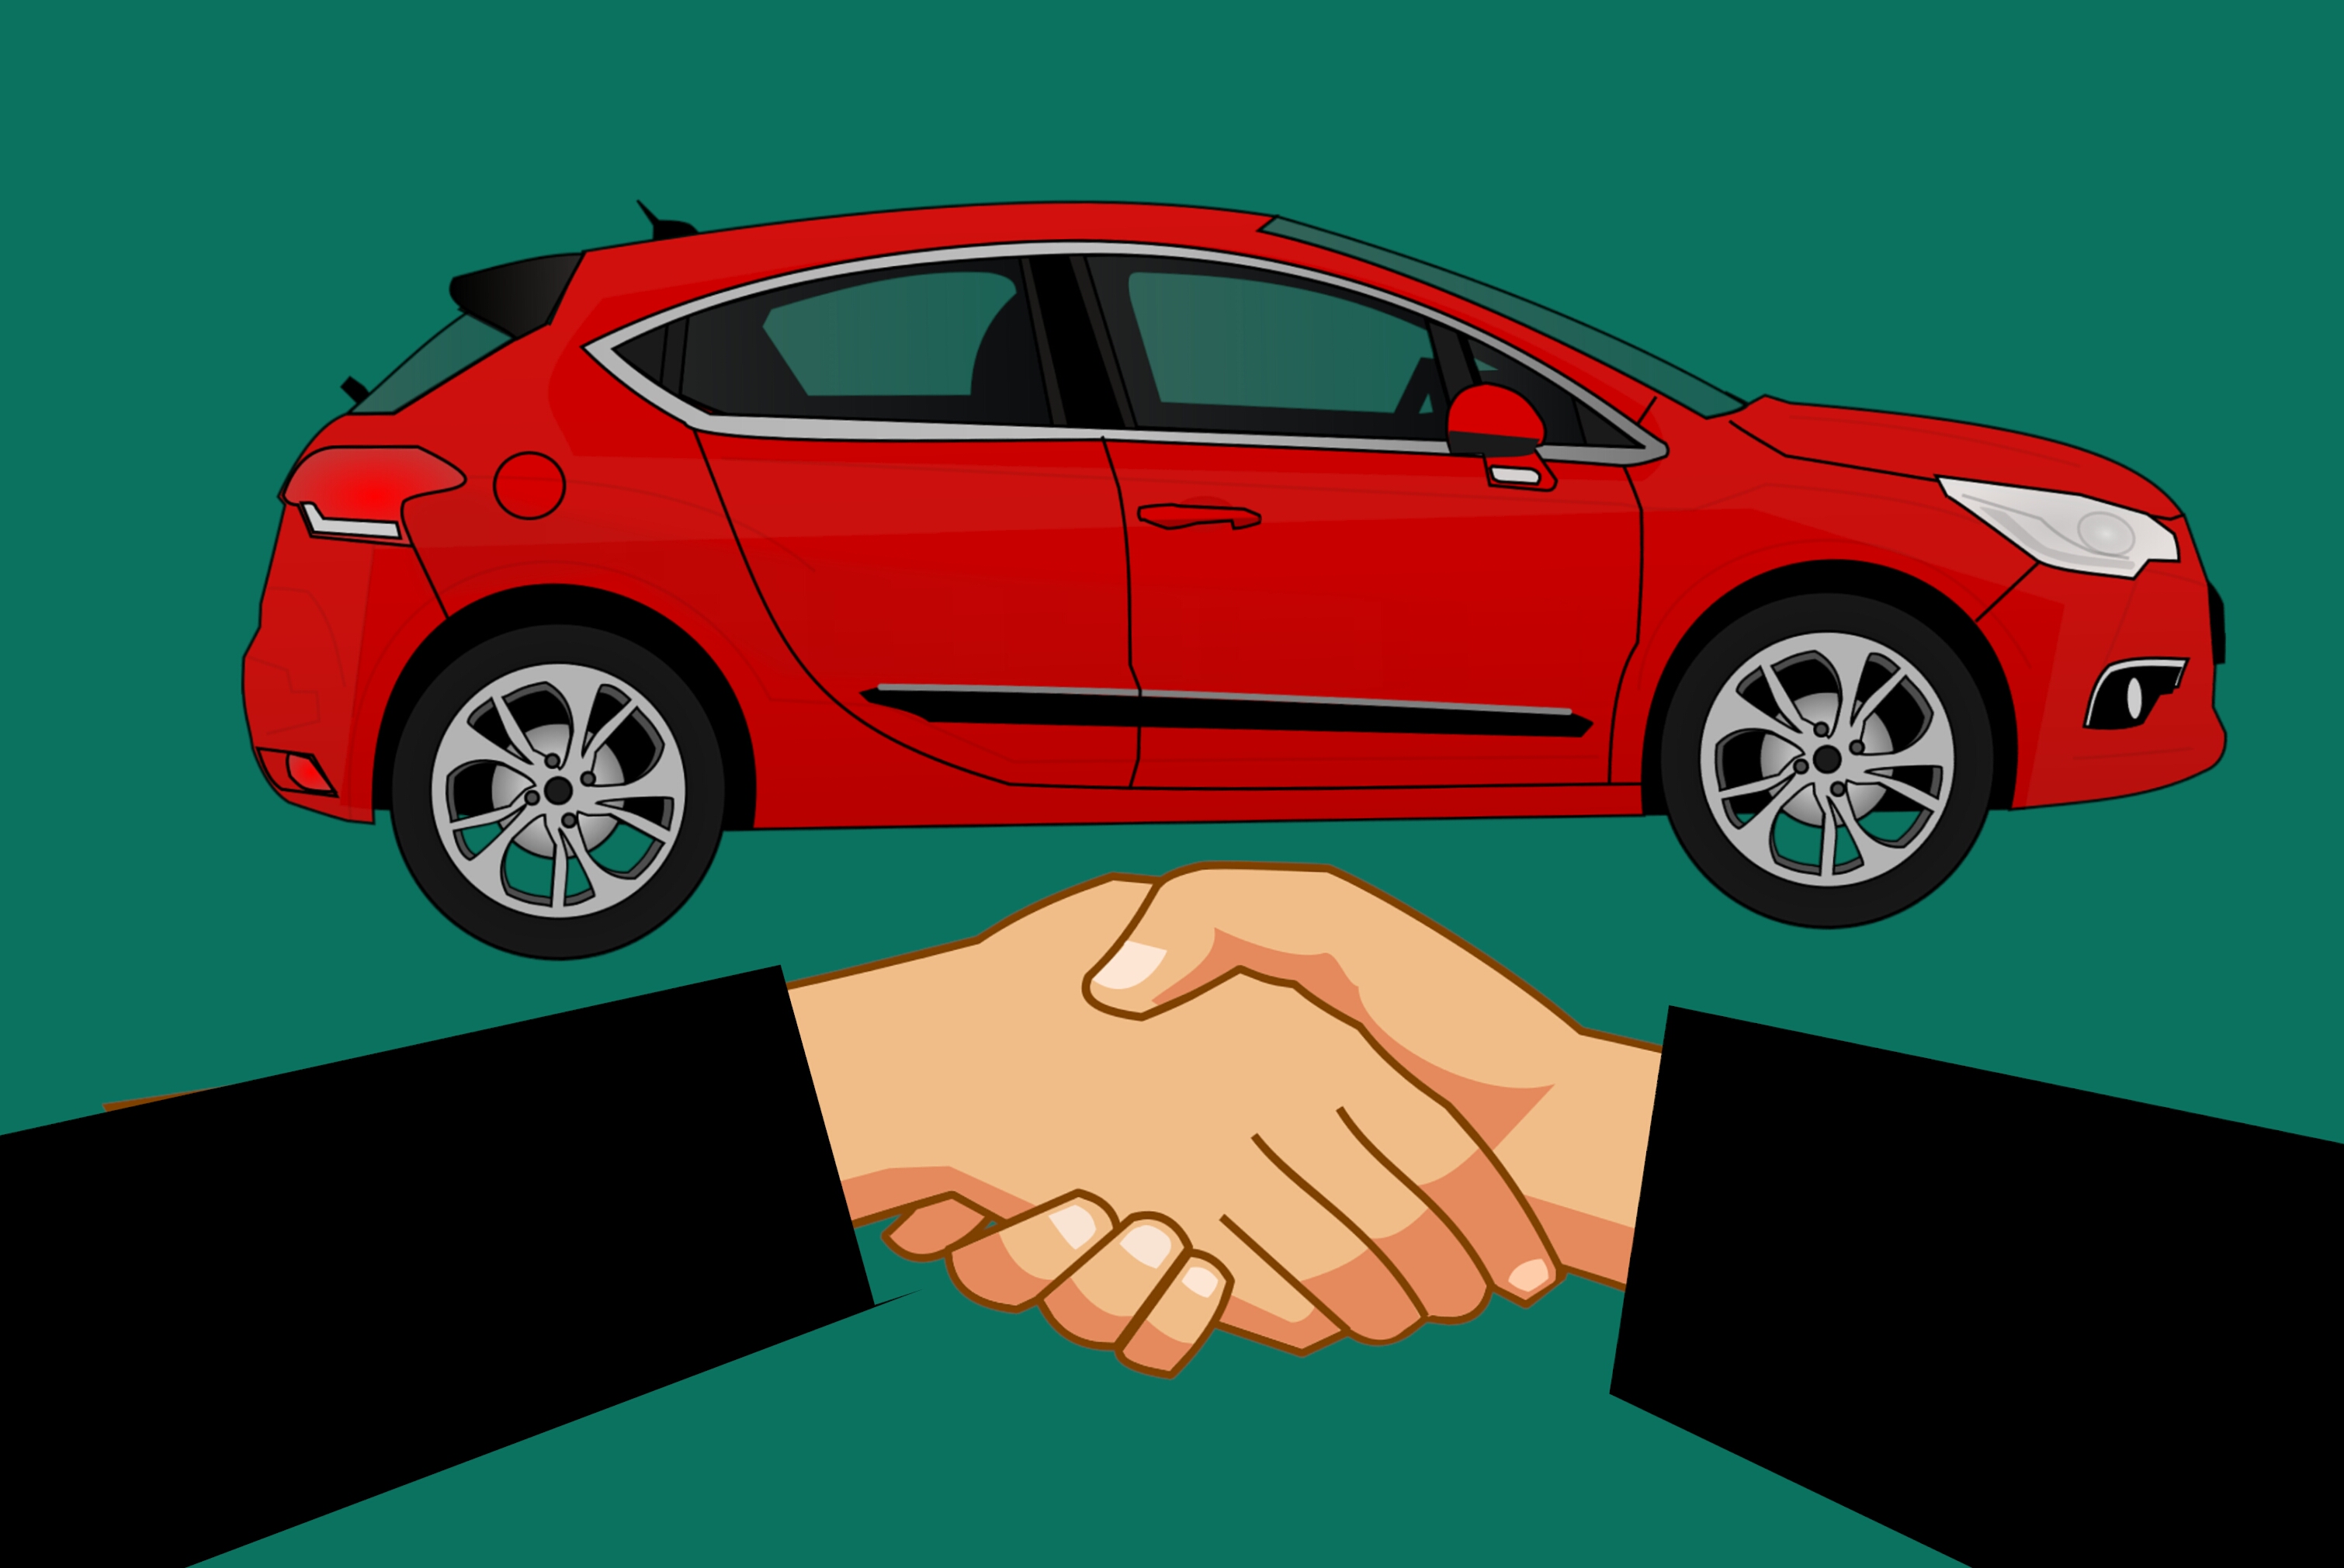
shake hand, buy, car, deal, automotive, business, client, customer, trader, dealership, driving, insurance, new owner, rent, rental sale, transport, agreement, motor vehicle, red, automotive design, vehicle, vehicle door, family car, city car, mid size car, automotive exterior, technology, compact car, bumper, computer wallpaper, graphics, brand